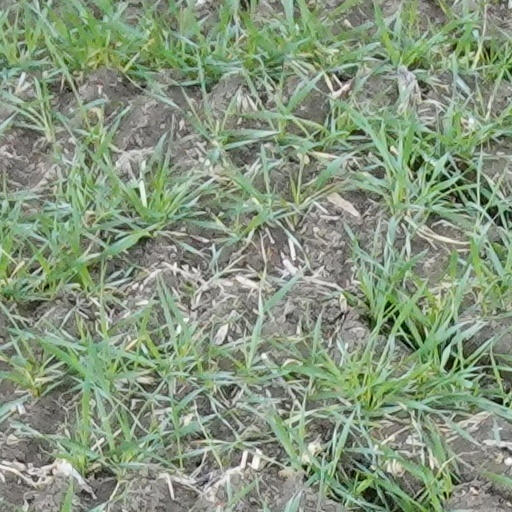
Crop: wheat